Chelsea, Manhattan

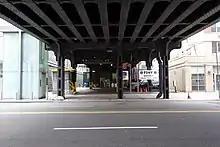
FDNY EMS Station 7

Chelsea is served by two fire stations of the New York City Fire Department (FDNY). Engine Company 1/Ladder Company 24 is located at 142 West 31st Street, while Engine Company 3/Ladder Company 12/Battalion 7 is located at 146 West 19th Street. In addition, FDNY EMS Station 7 is located at 512 West 23rd Street.